1998 FIFA World Cup final

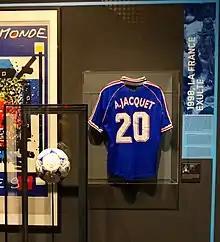
An exhibit on the final at the Musée National du Sport at the Allianz Riviera in Nice, containing a jersey with Jacquet's name and the match ball.

France kicked off the match at 9 p.m. local time, in front of an attendance of 75,000 and an estimated global television audience of 1.7 billion. The weather at Charles de Gaulle Airport, from the stadium, was recorded as fair at the time of kick-off, with a temperature of and 50% humidity. France had a chance to score in the opening minute, when the ball was passed upfield towards Stéphane Guivarc'h, who attempted a bicycle kick which went over the cross bar and landed on the top of the Brazilian net. Guivarc'h had another opportunity three minutes later, when he received a pass from Zidane on the edge of the penalty area and was one-on-one with Taffarel, but his shot under pressure from Júnior Baiano was stopped by the goalkeeper. On 5 minutes, Rivaldo hit a long cross to the far corner of the penalty area towards Leonardo, who could not reach it; the ball went out for a goal kick. France won a free kick a minute later when Cafu fouled Lizarazu, which Zidane curled into the penalty area. It reached Djorkaeff, who was unmarked; he attempted to score with a header, but it went high and wide of the goal. On 17 minutes, Djorkaeff hit a long-range shot from the right-hand side, but it went wide of the Brazilian goal. Five minutes later, Ronaldo received the ball near the touch-line and started running towards goal; from the left-hand edge of the penalty area he passed it to his right. Barthez almost tipped the ball into his own goal but was able to catch it before it crossed the line. Brazil won a corner on 23 minutes, which was taken by Leonardo into the penalty area. Sampaio directed a powerful header towards the goal, but it was aimed straight at Barthez who saved it.